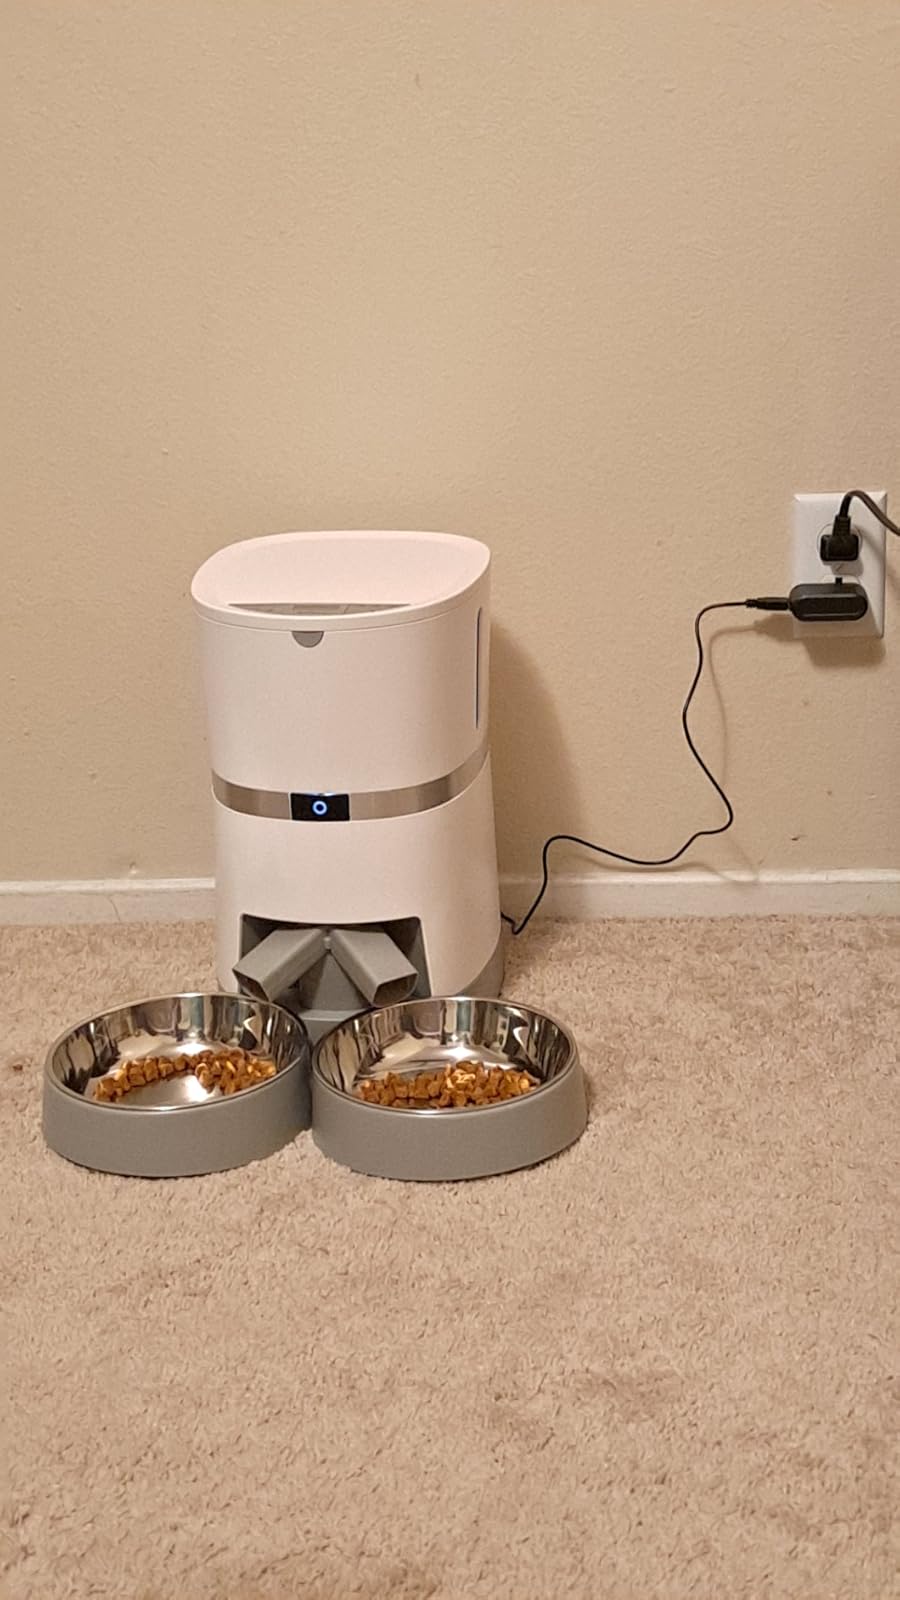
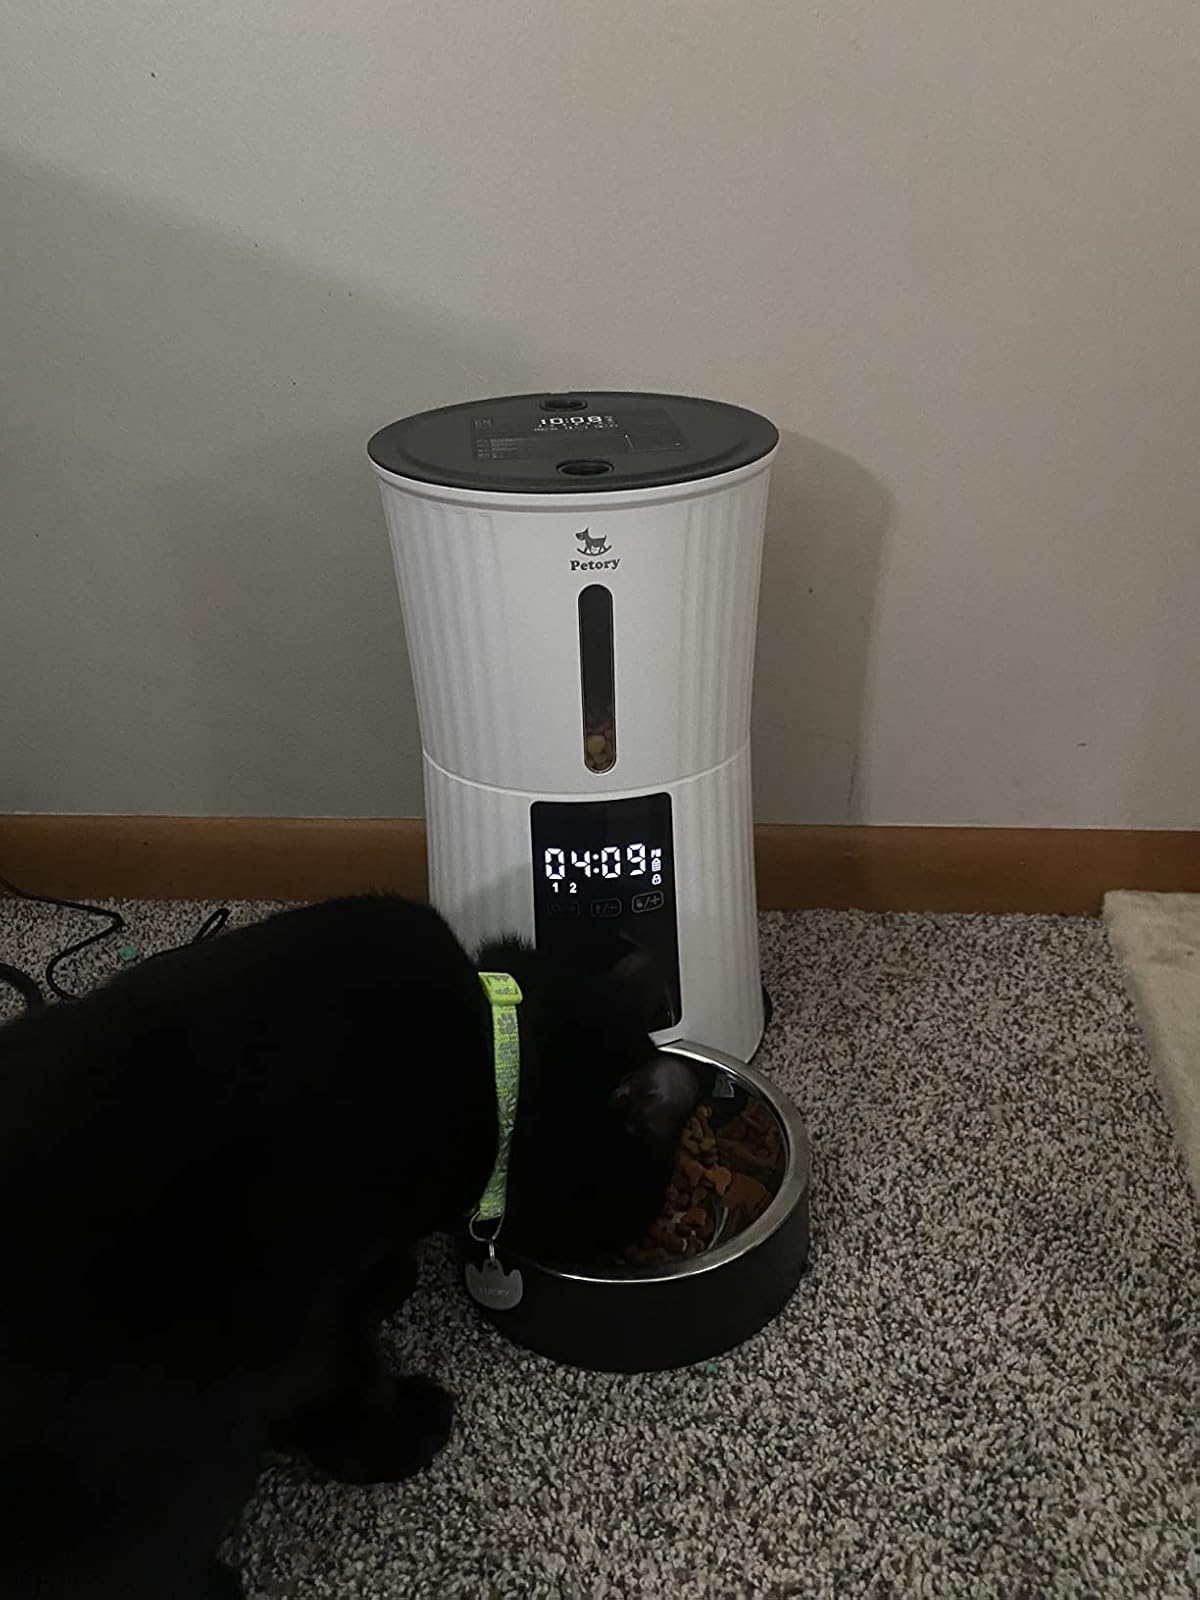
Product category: items_feeder
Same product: no